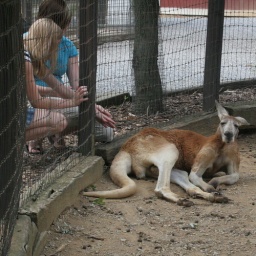
Looks like a hound dog in the face here.